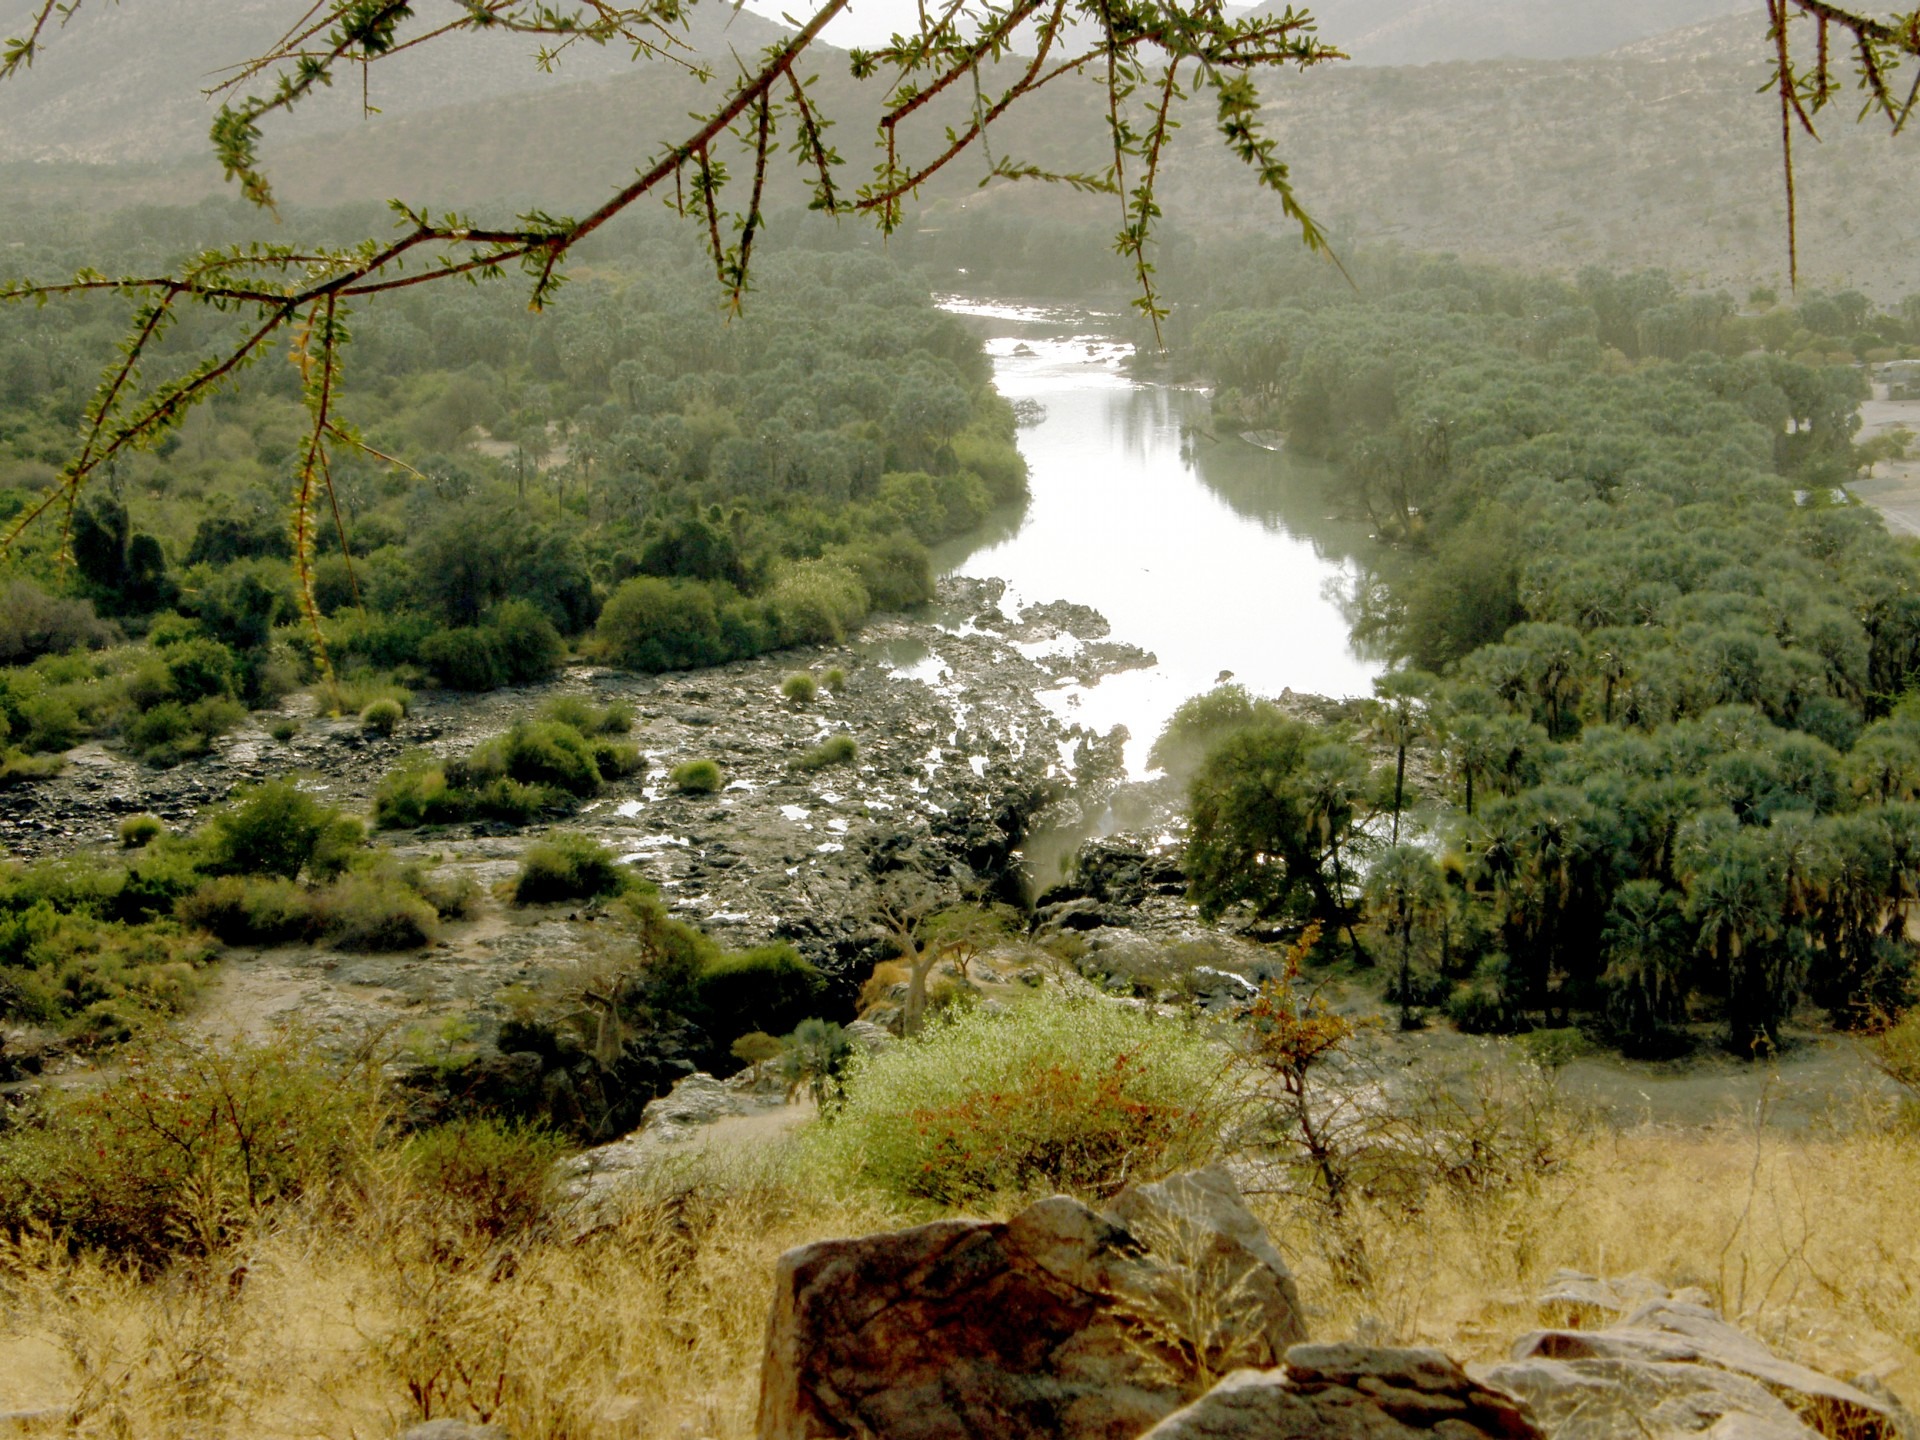
landscape, tree, water, nature, forest, rock, wilderness, light, plant, sun, sunlight, hill, flower, lake, river, valley, stream, autumn, rapid, hillside, flora, ribbon, body of water, trees, woodland, habitat, water feature, natural environment, hillside view